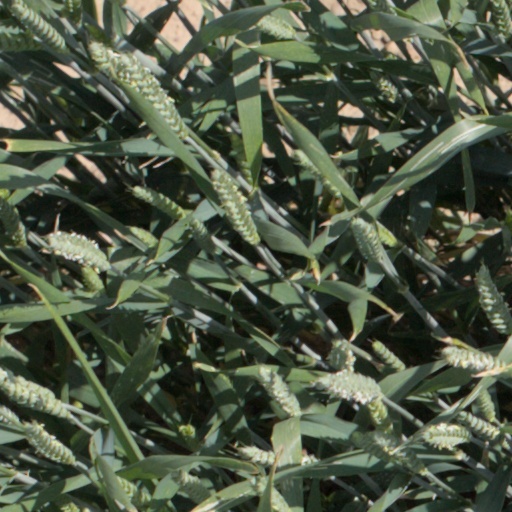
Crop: wheat